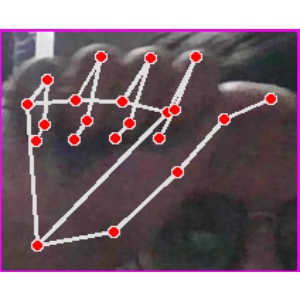
अक्षर: छ